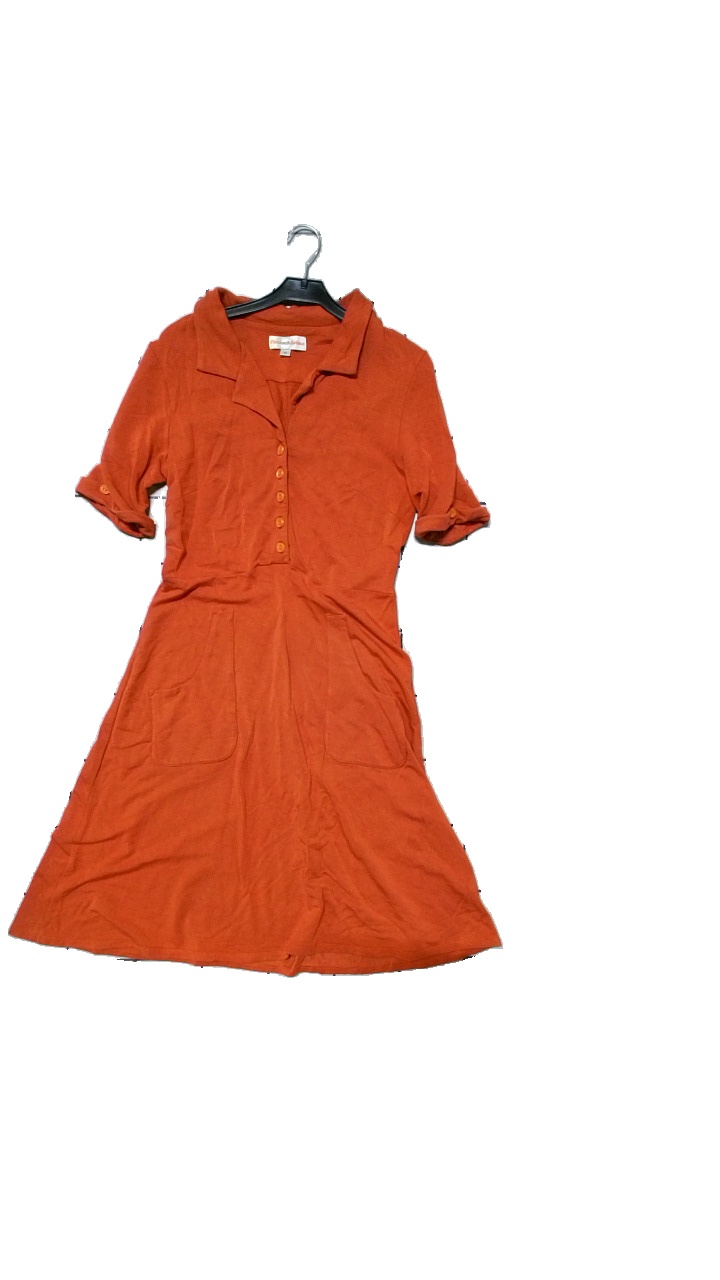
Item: Dress (Ladies)
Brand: Cissi Och Selma
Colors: Orange
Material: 95% modal, 5% elastane
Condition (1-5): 4
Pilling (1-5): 4
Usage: Reuse
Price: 100-150